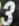
Number: 3